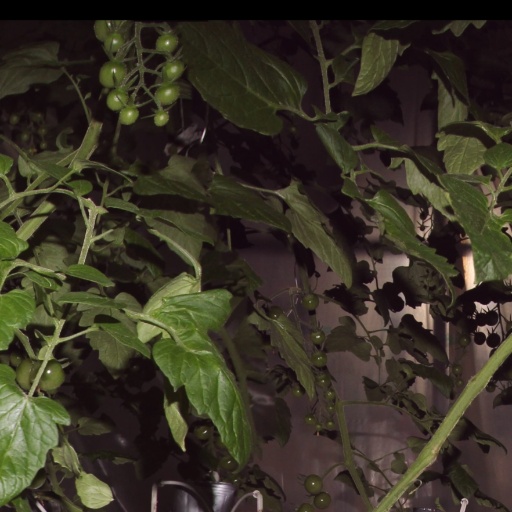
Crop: tomato